New York State Route 240

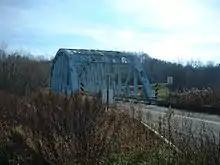
The Bigelow Bridge in Concord in 2003, before the span was bypassed to the west

Proceeding north through West Seneca, NY 240 proceeds north, crossing an intersection with CR 534 (Mineral Springs Road). At this junction, the residential street turns over to commercial as NY 240 crosses over Buffalo Creek just west of the mouth of Cayuga Creek. After crossing over Buffalo Creek, NY 240 enters the town of Cheektowaga. In Cheektowaga, NY 240 immediately intersects with NY 354 (Clinton Street) before bending northeast around exit 53 of the Thruway. Just northeast of exit 53, NY 240 crosses under the Thruway mainline, intersecting with the western terminus of CR 315 (Dingens Street).